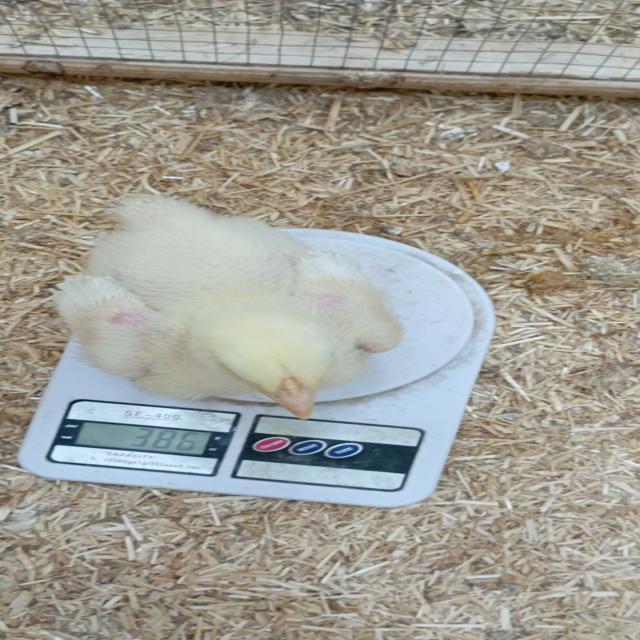
Weight: 386 g